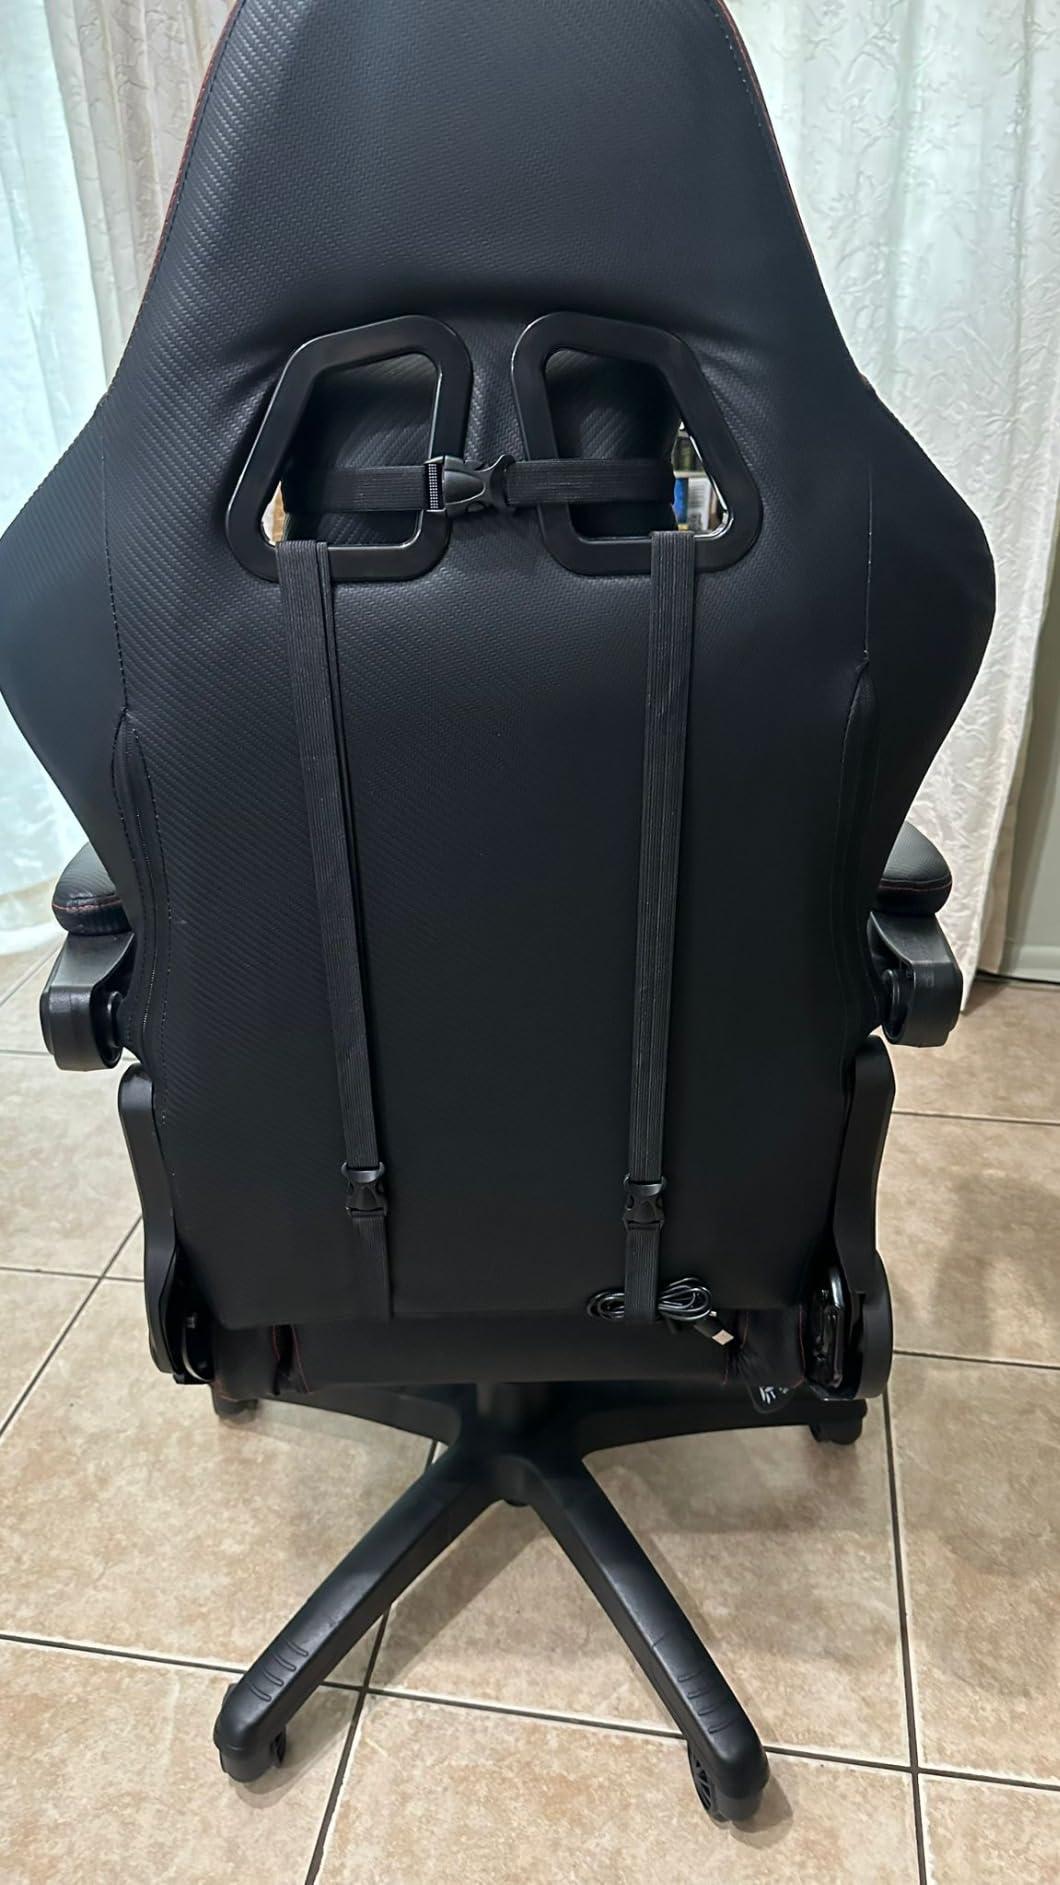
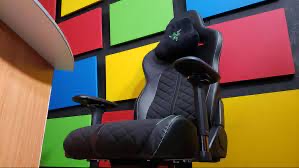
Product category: items_chair
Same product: no